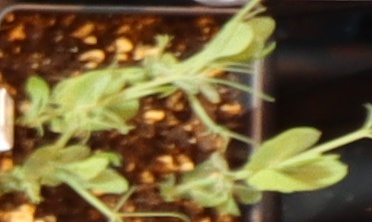
Label: Field Pea